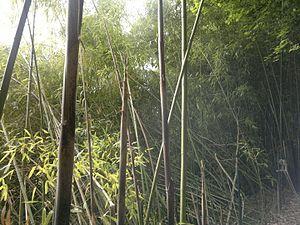
Phyllostachys viridiglaucescens est une espèce de plantes monocotylédones de la famille des Poaceae, sous-famille des Bambusoideae, originaire de Chine.